Margherita of Savoy

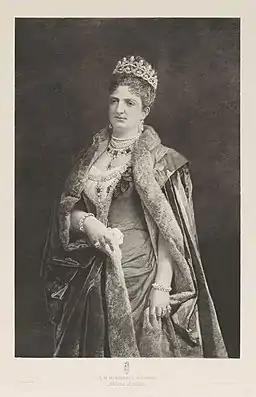
Alberto Maso Gilli, "Margherita of Savoy", c. 1893/1910, etching and engraving

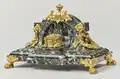
Inkstand of Queen Margherita with her double coat of arms

Margherita became Queen of Italy upon the succession of Umberto to the throne on 9 January 1878. In the critical situation that year, with the king and the pope, as well as an assassination attempt against the new king, Umberto reportedly asked Margherita for political advice. The attempted assassination of the king by Giovanni Passannante in November 1878 reportedly made her work even more forcefully to strengthen the prestige of the crown and build loyalty to the institution by gathering followers and making connections. As when she was a crown princess, she was actively assisted in this networking and image building by her favorite courtiers, marchioness Paola Pes di Villamarina and marquis Emanuele Pes di Villamarina, who were appointed her "dama d’onore" (senior lady in waiting) and "cavaliere d’onore" (senior lord in waiting), respectively.